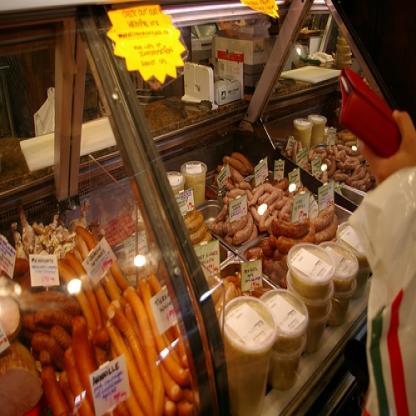
Scene: Indoor